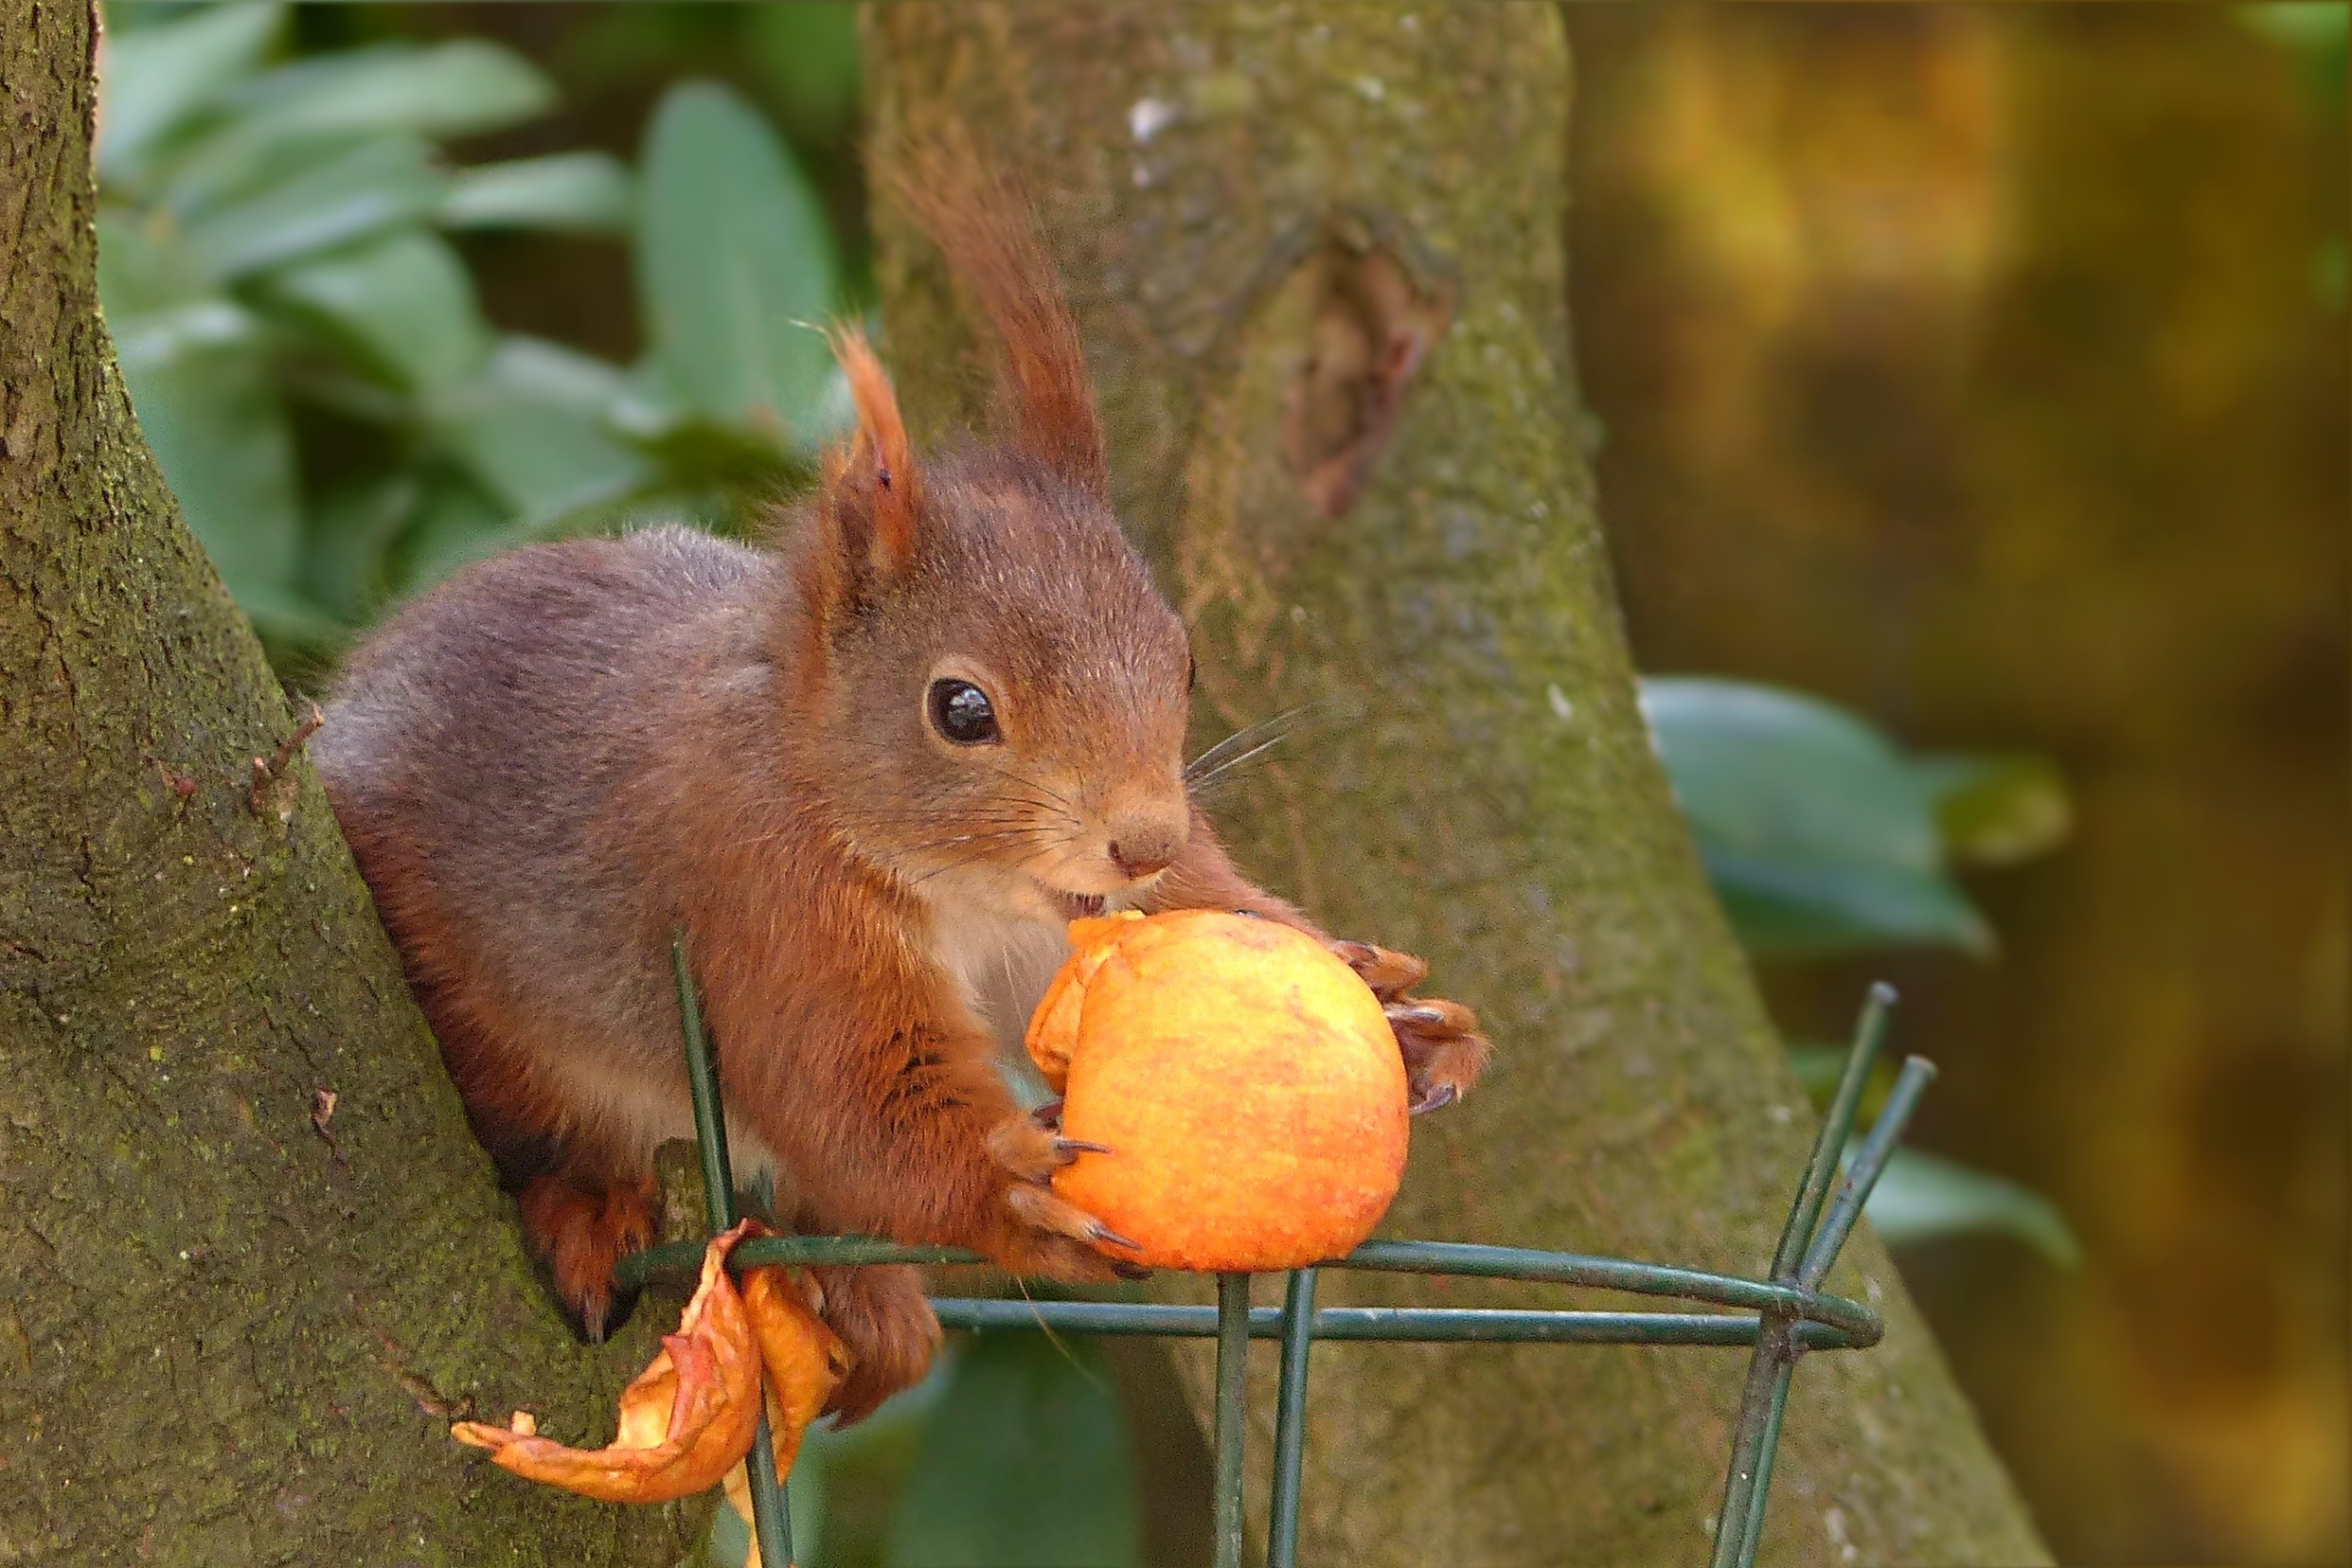
nature, branch, animal, wildlife, autumn, mammal, squirrel, rodent, fauna, vertebrate, sciurus vulgaris major, old world flycatcher, fox squirrel, garden futtersuche